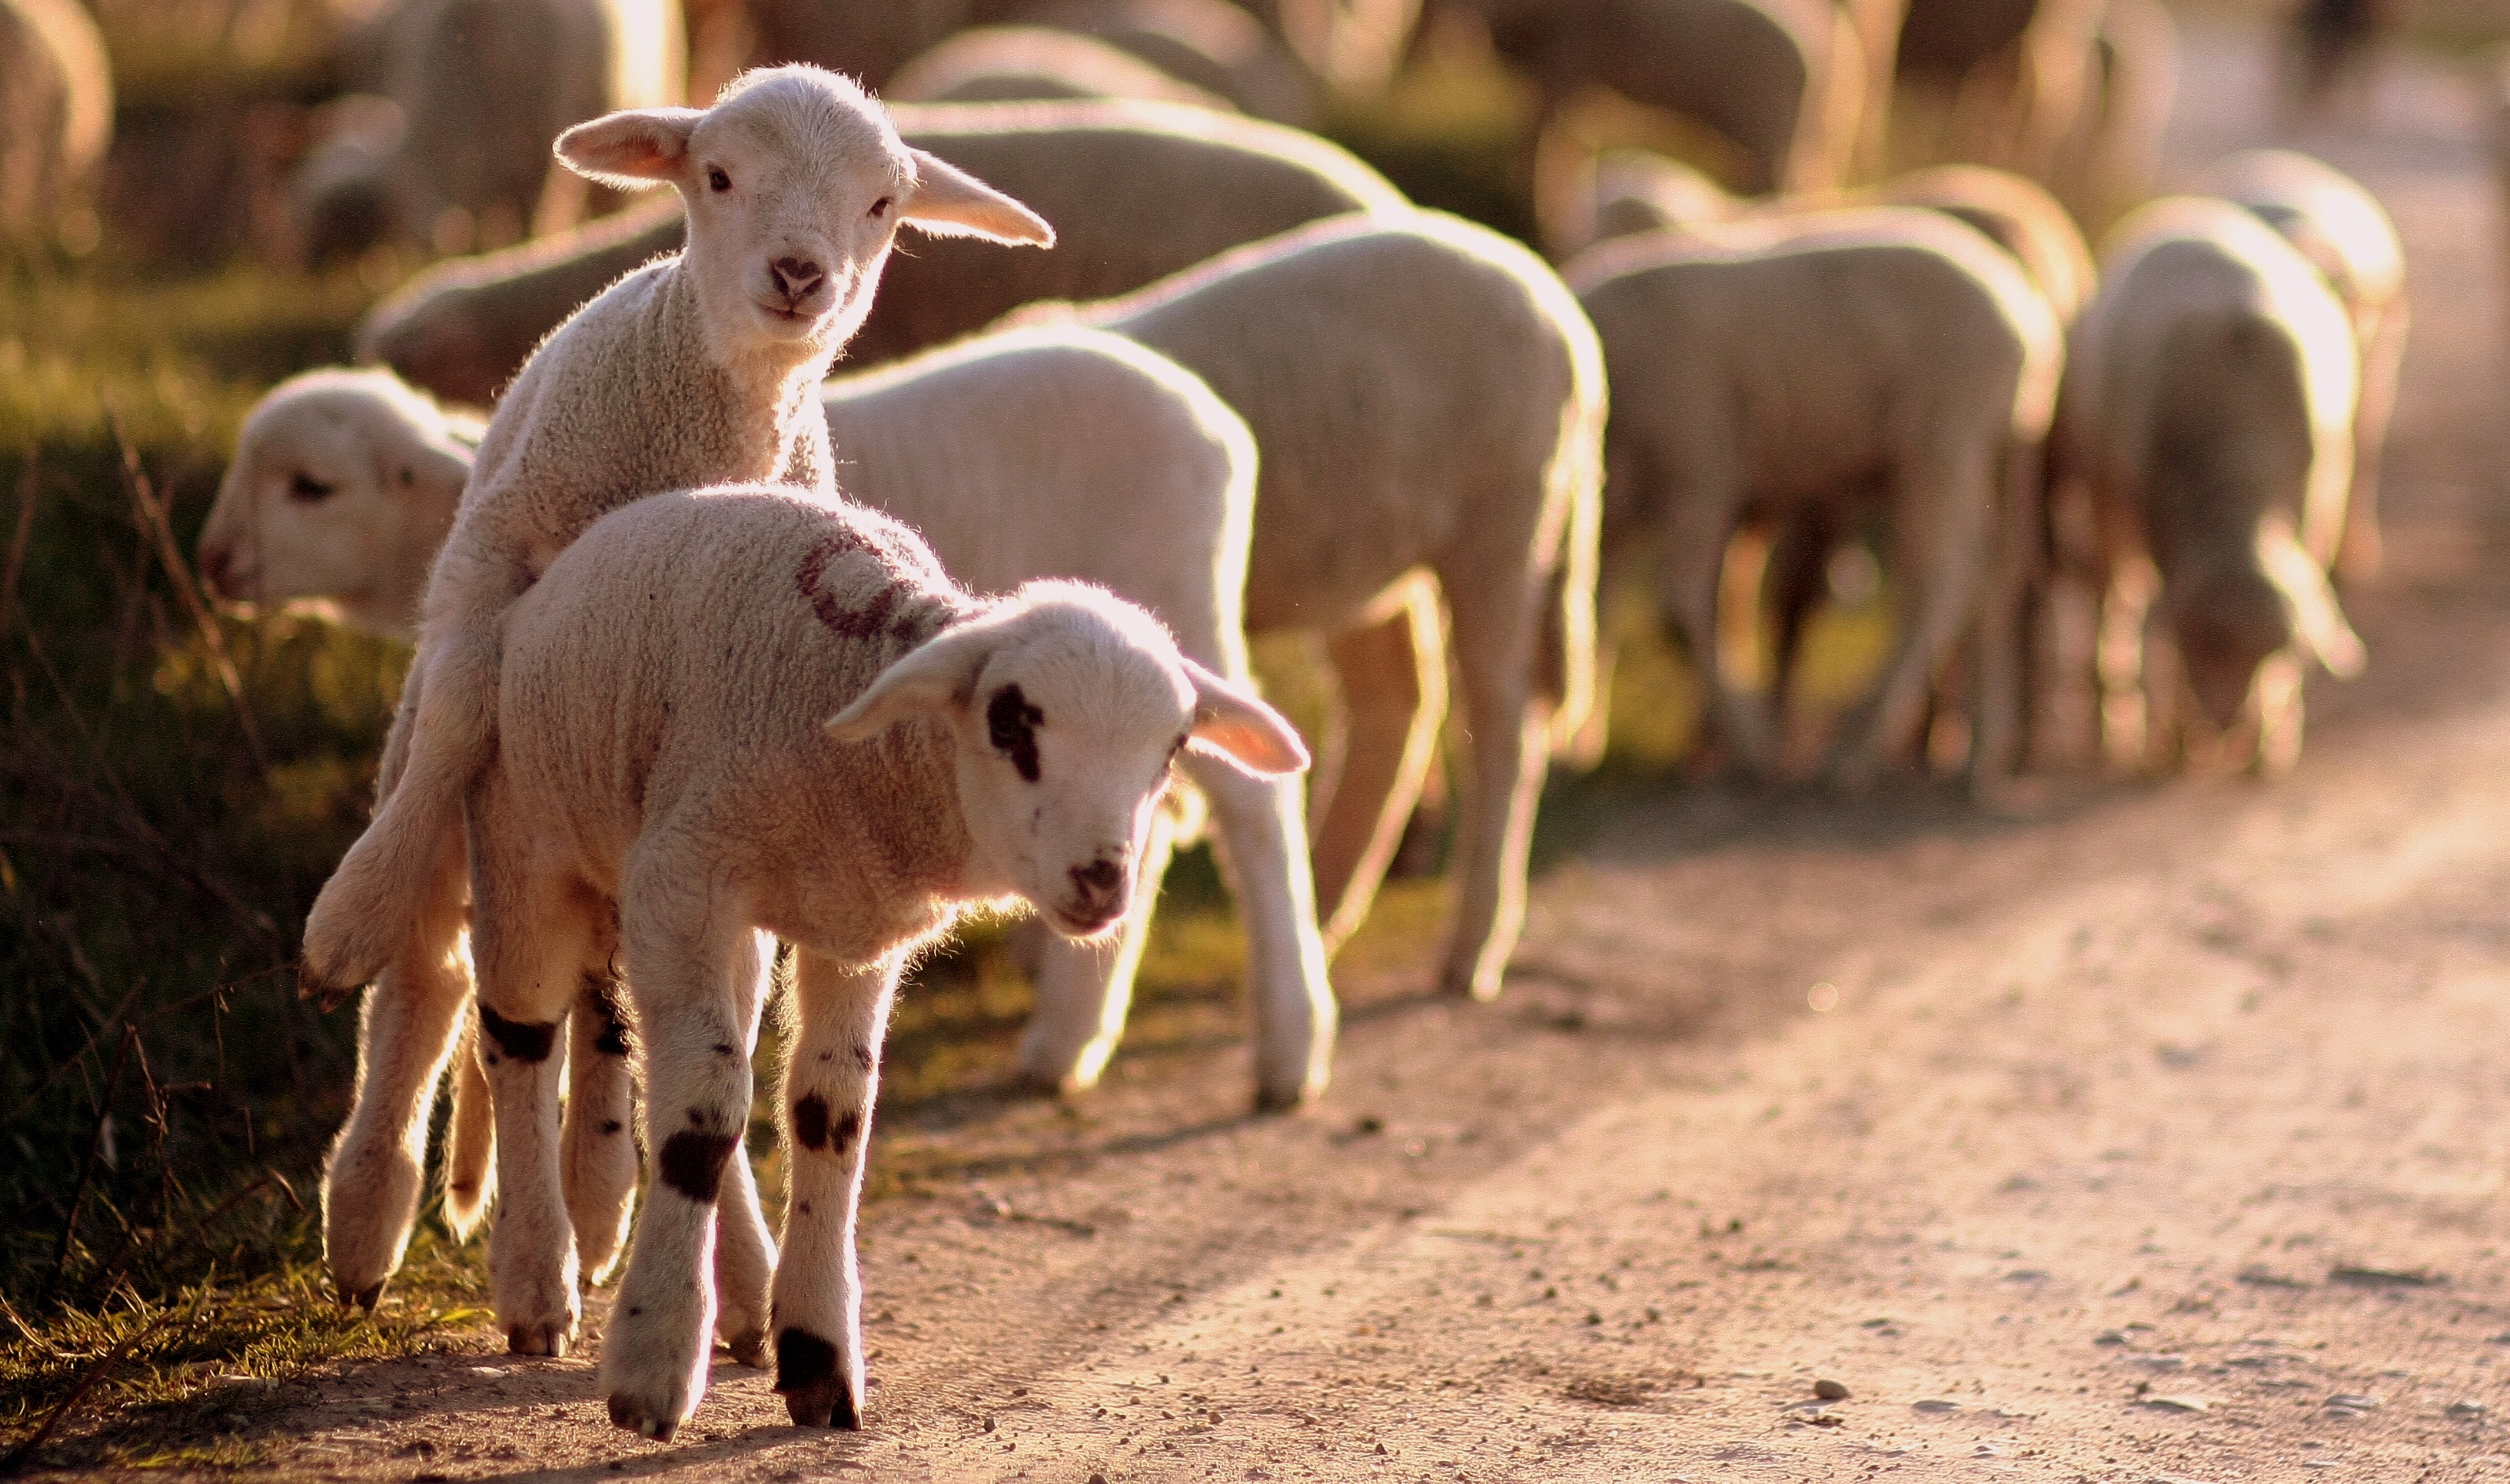
play, wildlife, pet, herd, grazing, sheep, mammal, fauna, lamb, goats, vertebrate, sheeps, the flock, cow goat family